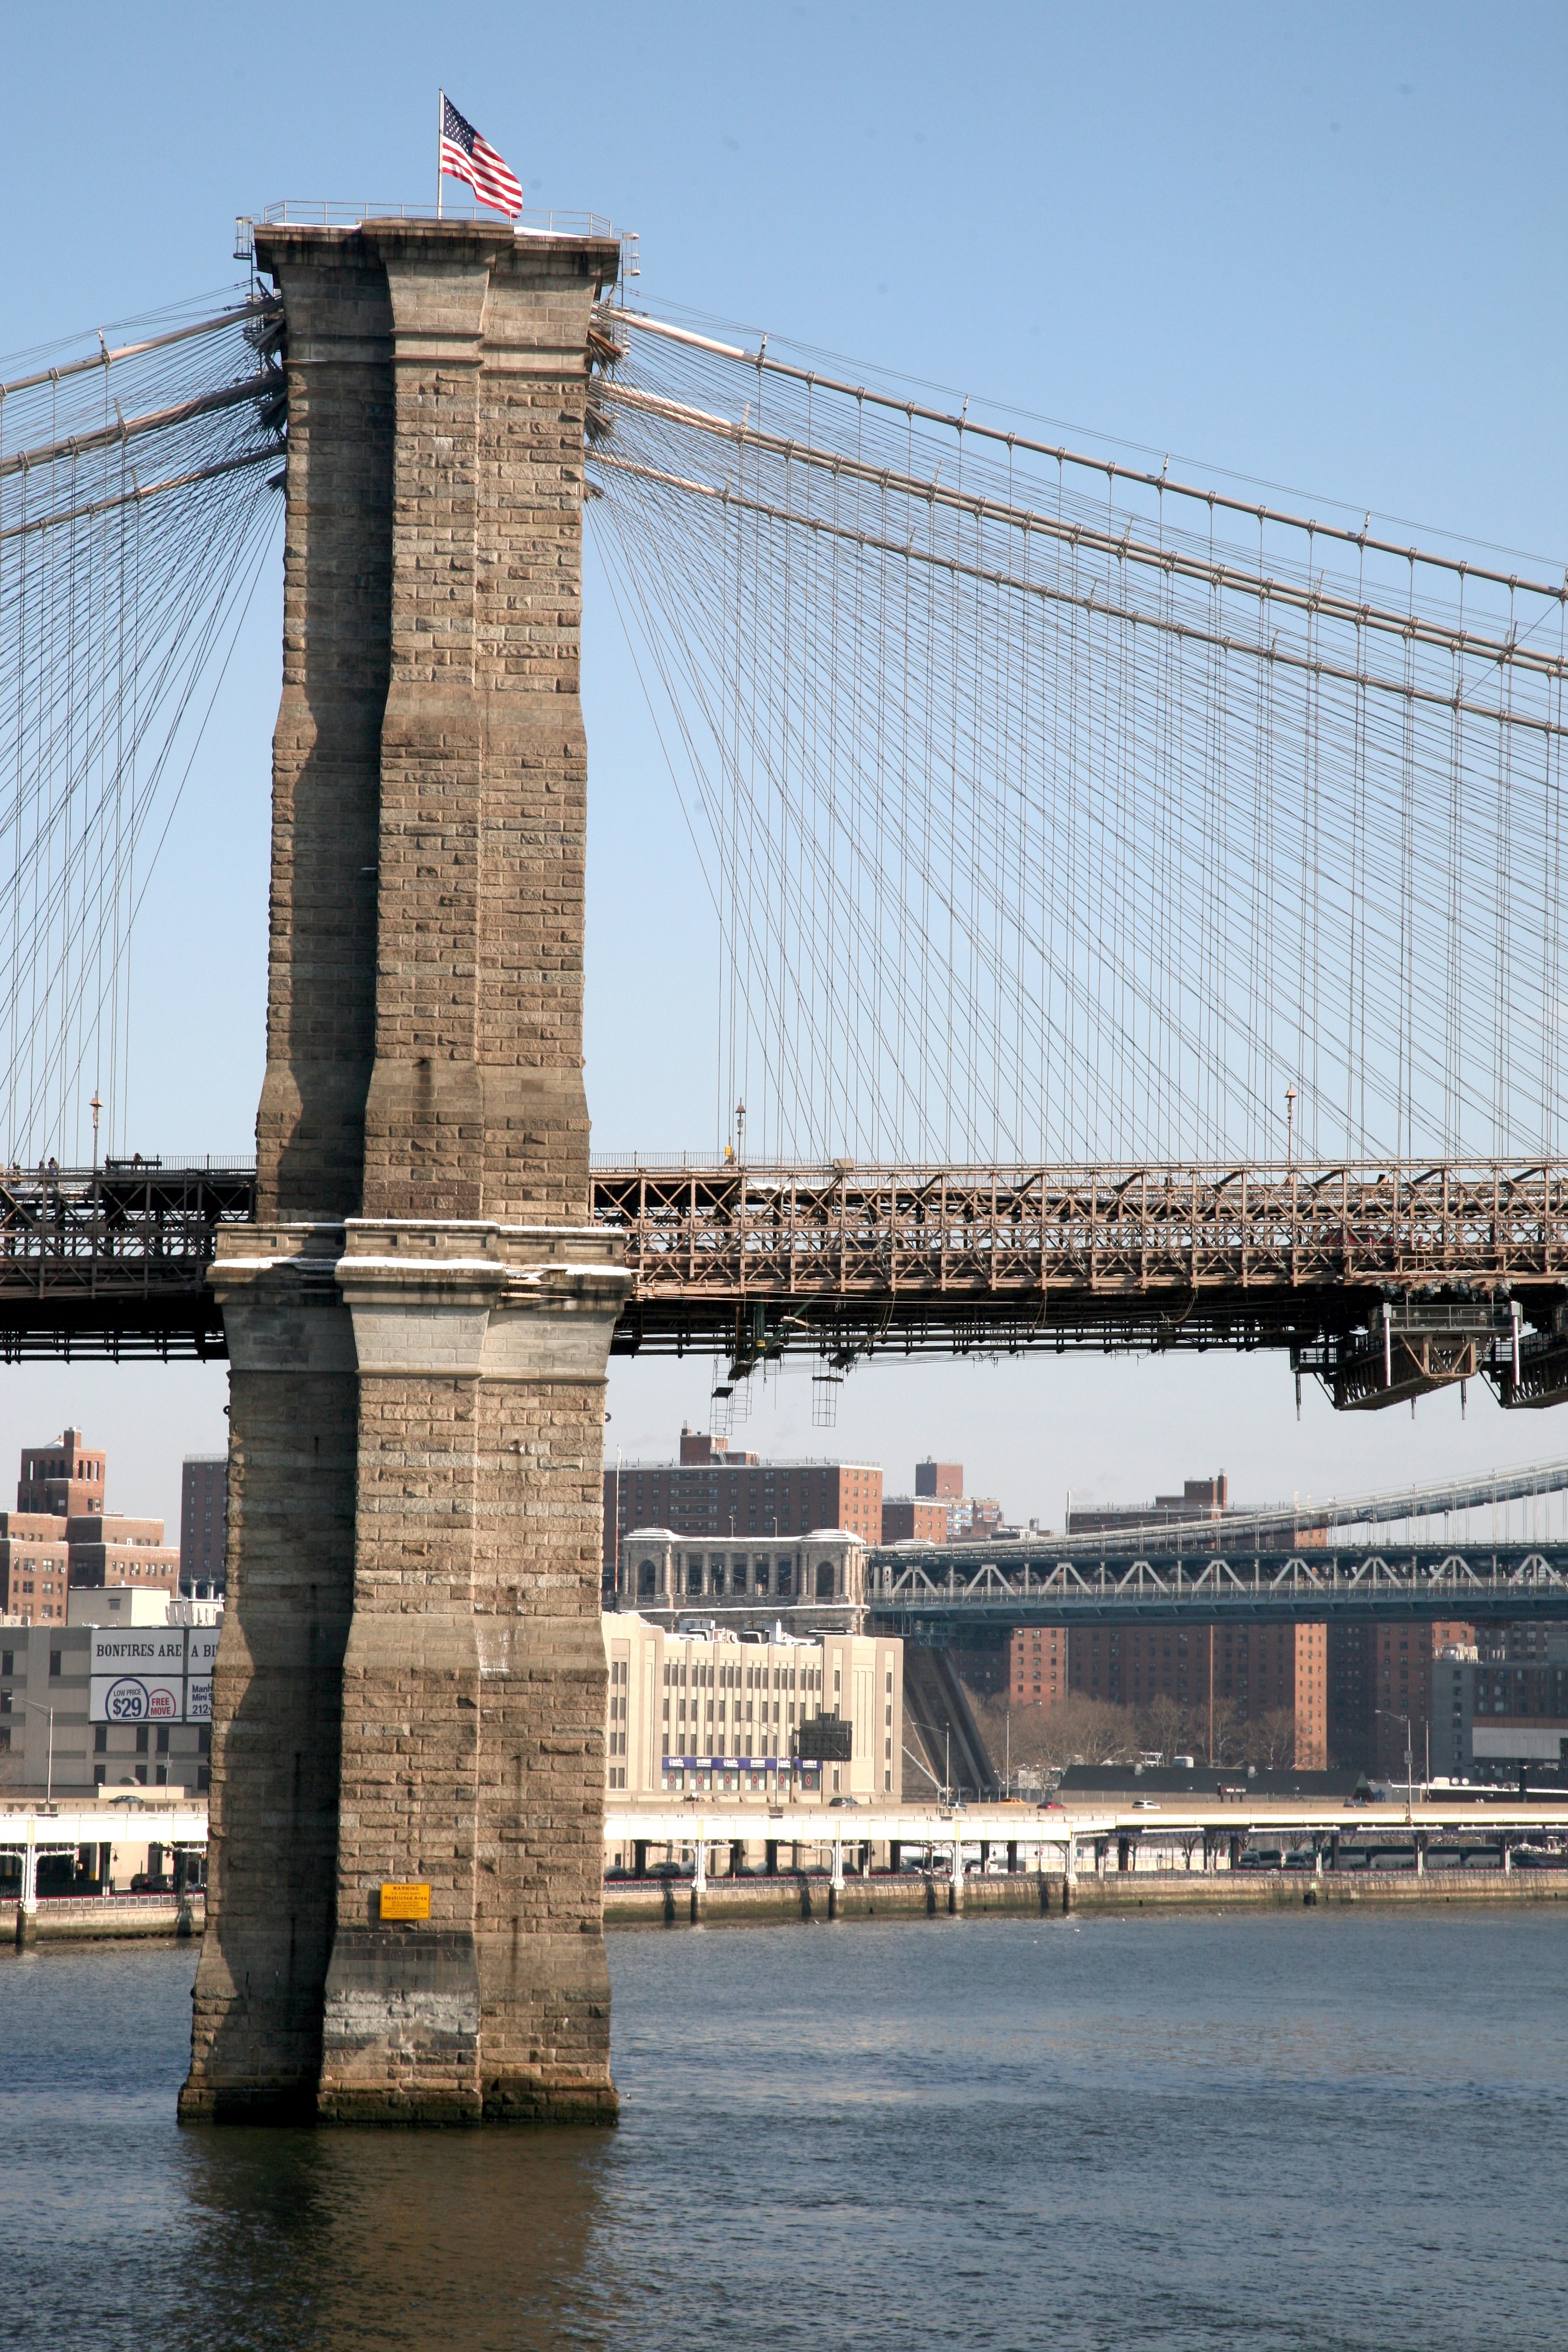
bridge, transport, vehicle, nyc, landmark, brooklyn, waterway, newyork, brooklynbridge, newyorkcity, ny, pont, seaport